Isha Foundation

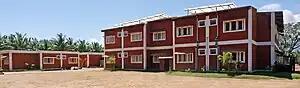
Isha Home School premises.

Isha Vidhya, an education initiative, aims to raise education and literacy in rural India by providing quality English-language-based, computer-aided education for children. There are seven Isha Vidhya Schools, with around 3000 students. In 2010, the Life Insurance Corporation of India Golden Jubilee Foundation provided a grant for construction at an Isha Vidhya School in Coimbatore. In March 2022, the initiative onboarded Byju's to provide digital learning tools to underprivileged children in Tamil Nadu and Andhra Pradesh.